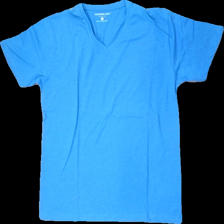
View: front
Type: T-shirt
Category: Men
Brand: Not in the list
Brand text on label: Cedarwood State
Colors: Blue
Material: 59% cotton, 41% polyester
Cut: Regular, V-collar
Size: S
Season: All
Price range: 50-100
Recommended usage: Reuse
Comment: detergent scent